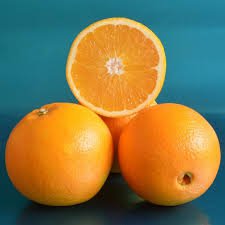
Label: Orange